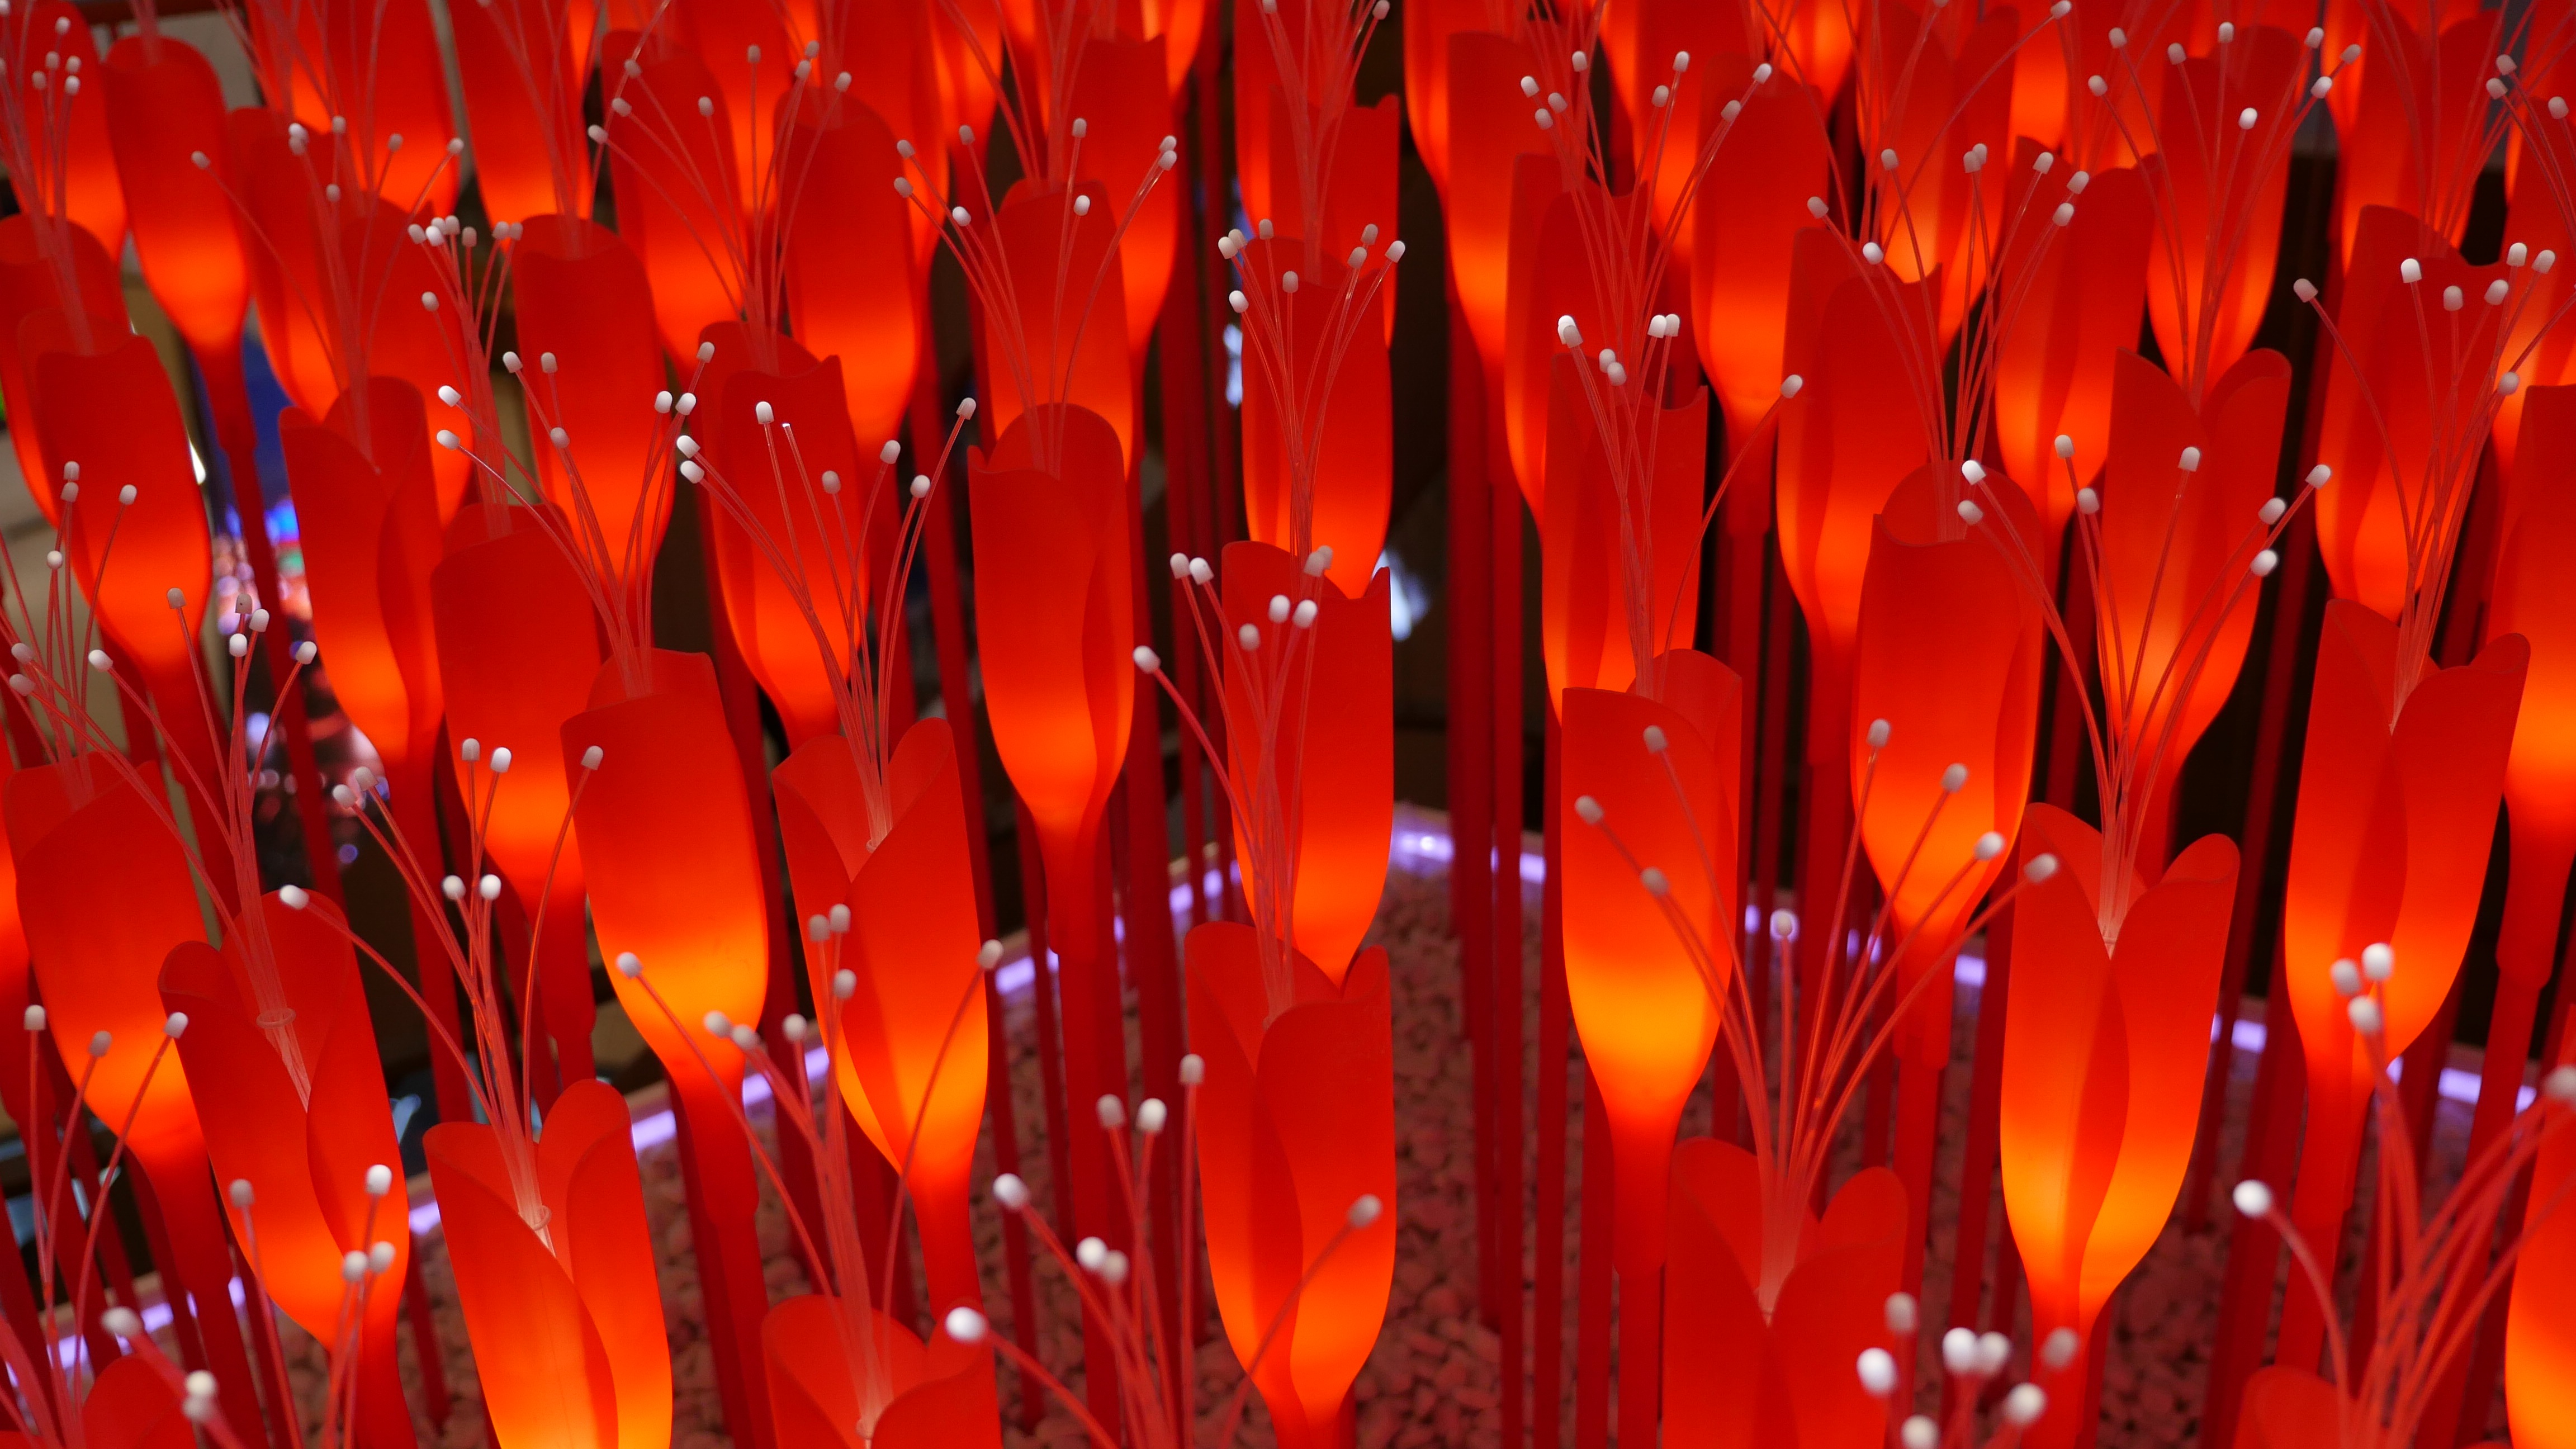
light, sunlight, flower, petal, orange, red, color, flame, colorful, lighting, flowers, red flower, colors, macro photography, computer wallpaper